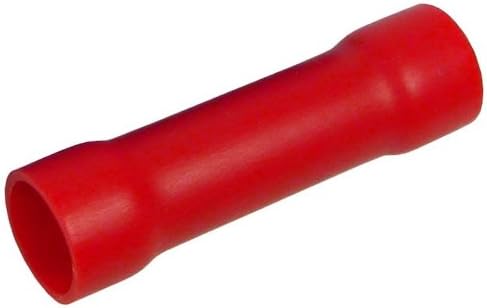
Pico 4050KT 8 AWG (Red) Battery Cable Flared Vinyl Insulated Lug (Butt) Connector 3 Per Package
Category: Automotive
Solid copper tubular stock with electro-tin plating. Solder or crimp type. Use for heavy duty wiring.
Features: Solid Copper Tubular Stock | Solder or Crimp | Flared Vinyl Insulation | 8 AWG (Red) Cable | 3 per Package